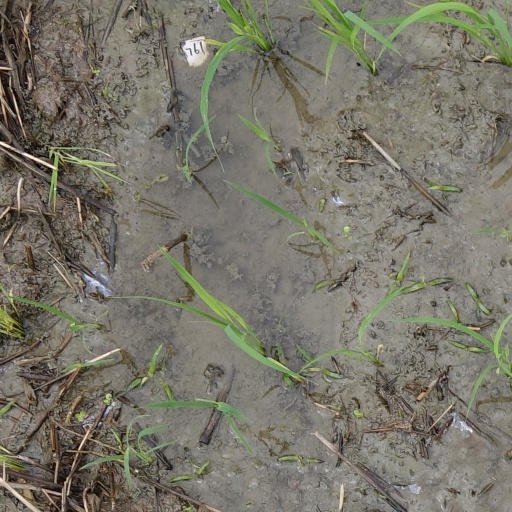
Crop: rice